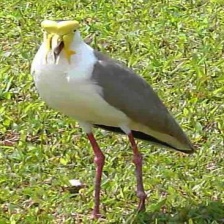
Species: MASKED LAPWING
Scientific name: VANELLUS MILES